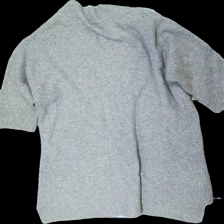
View: back
Type: Cardigan
Category: Ladies
Brand: Zara
Colors: Grey
Material: 79% acrylic 21% cotton
Cut: Regular
Size: S
Season: All
Damage location: top right
Damage 2 location: top center
Price range: <50
Recommended usage: Export
Description: grå kofta med fickor och knappar fram, mycket nopprig över hela